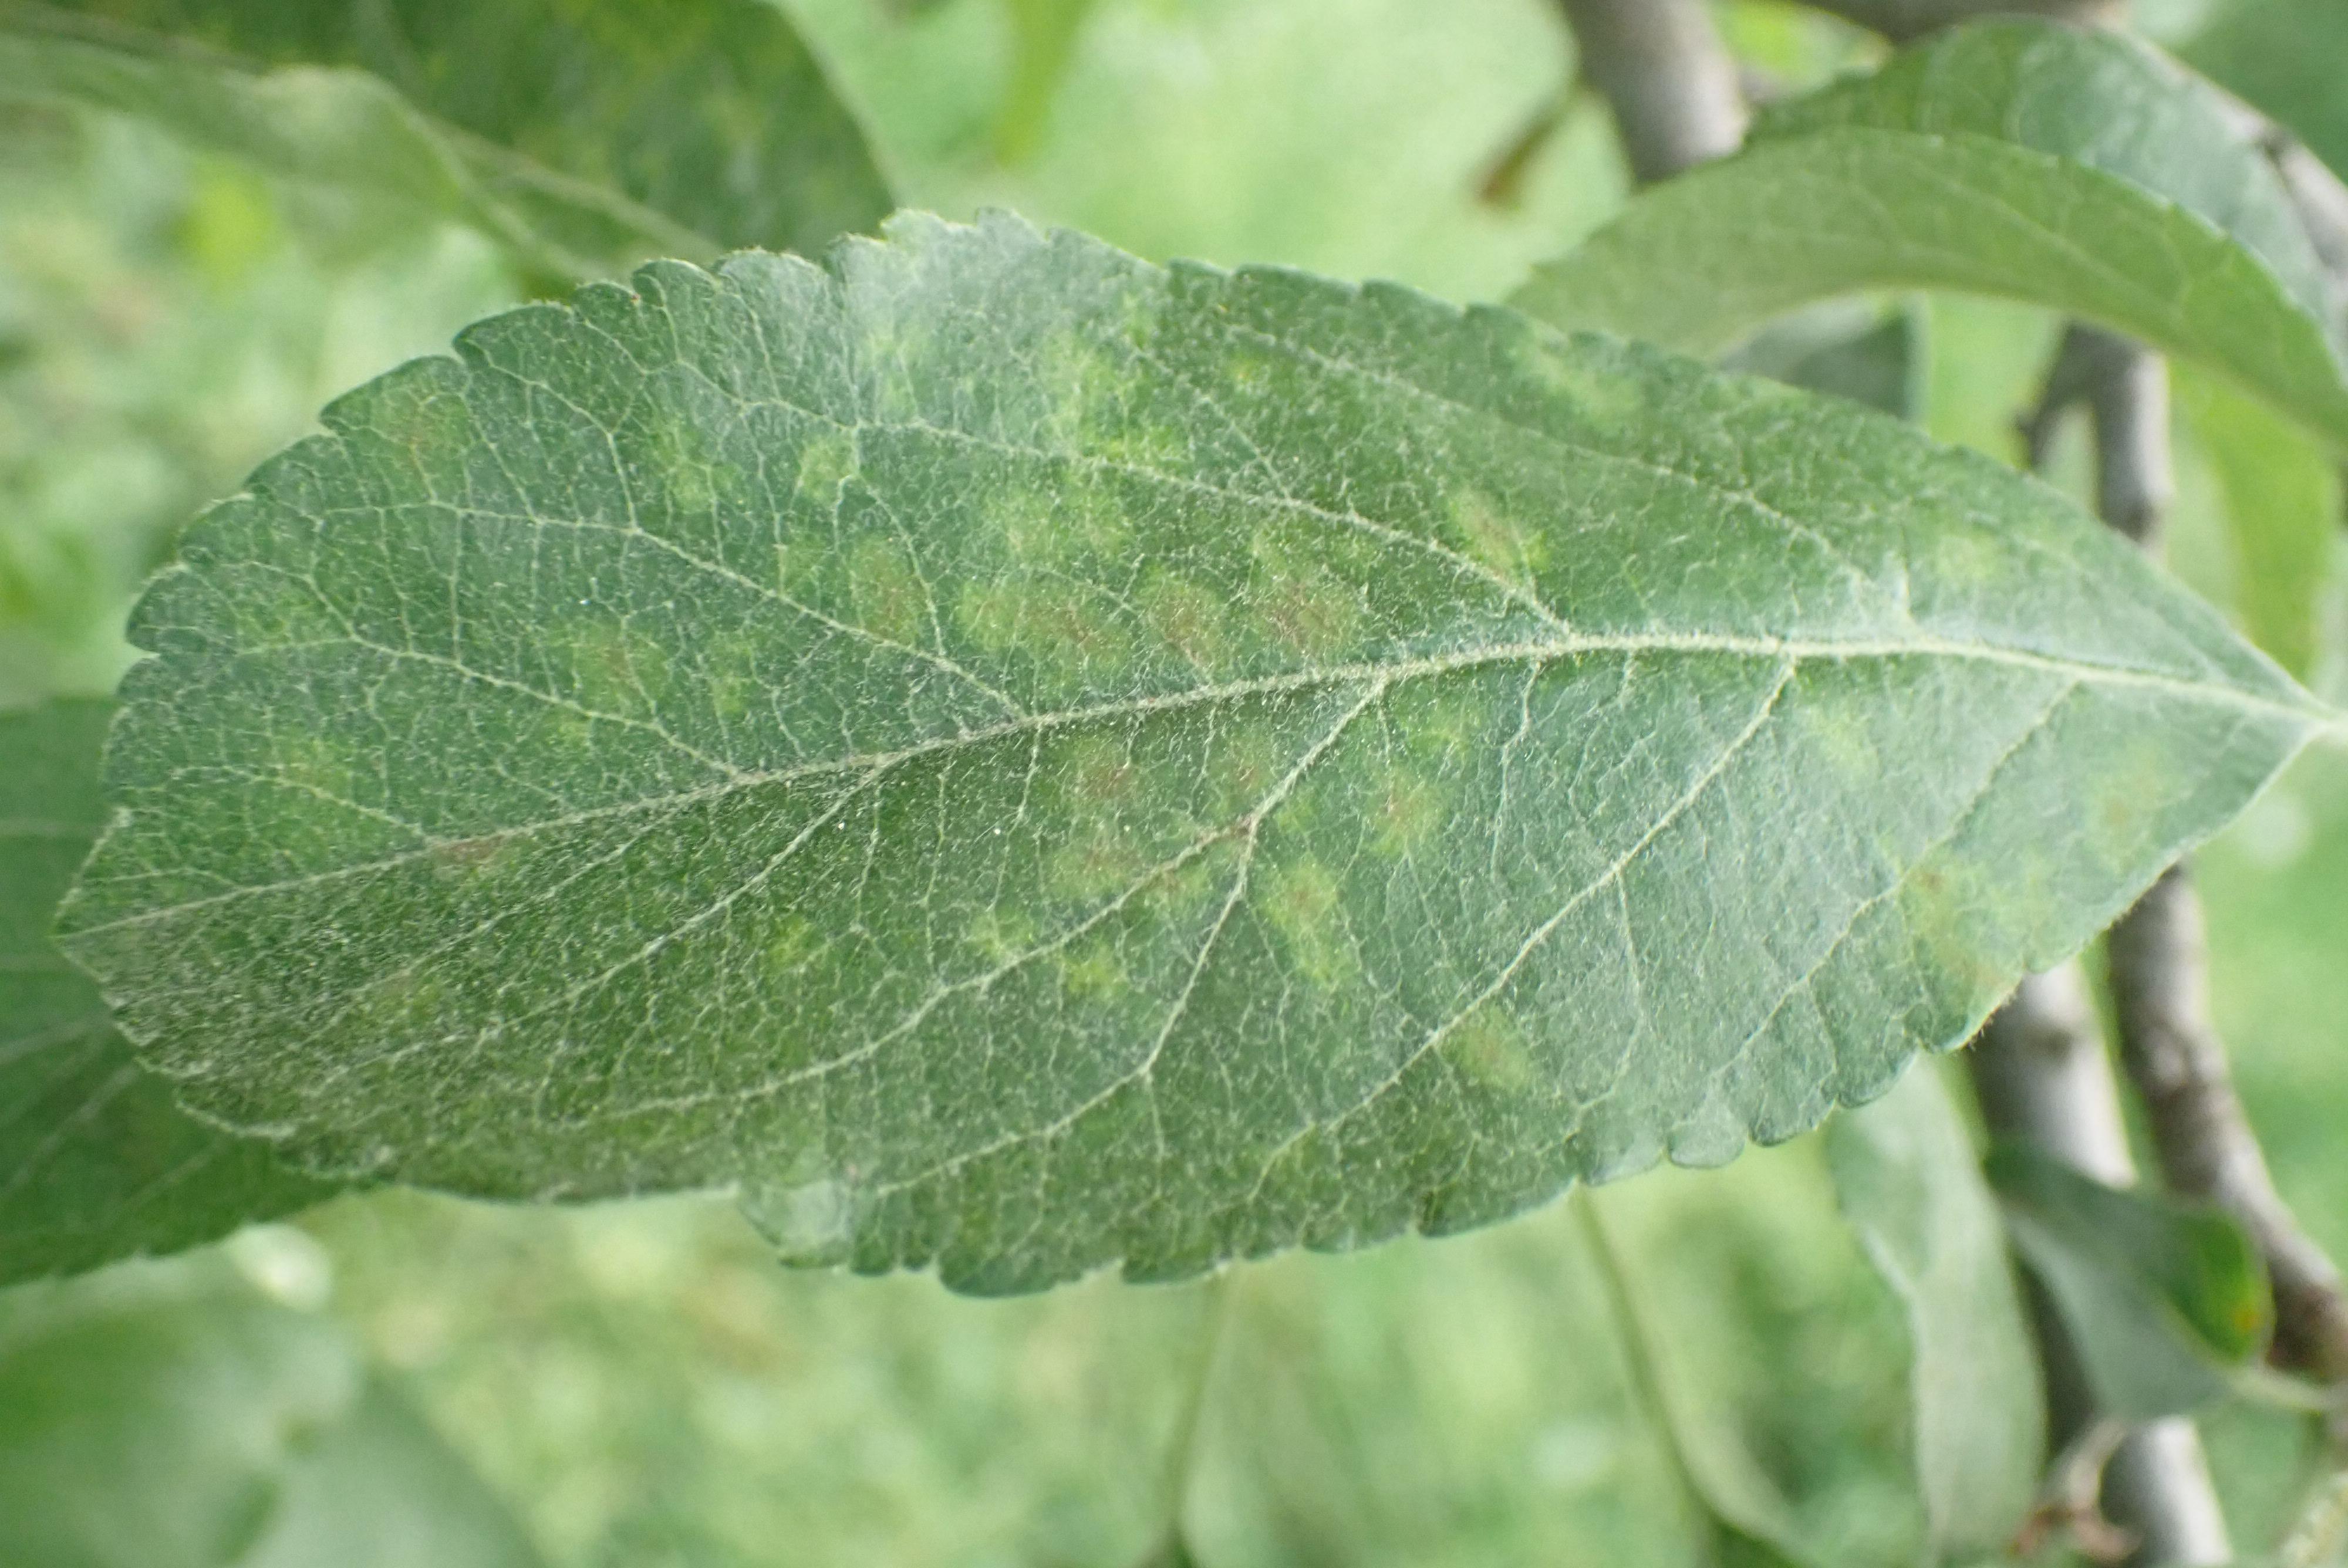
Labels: scab